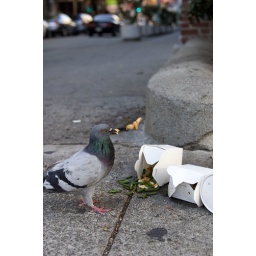
A pigeon in San Francisco's Chinatown feasts on a carton of chicken and green beans.